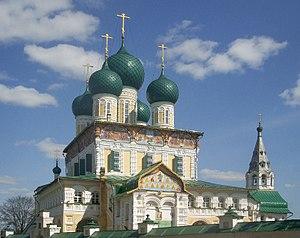
L'église collégiale de la Résurrection est une église orthodoxe de la ville de Toutaïev en Russie qui domine la Volga. C'est un monument historique protégé.